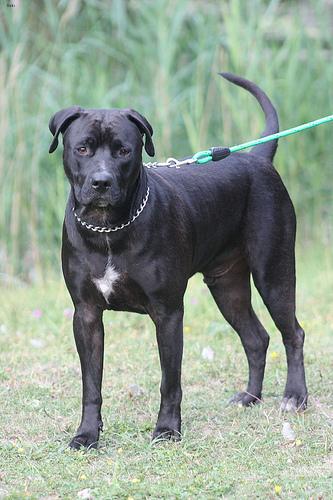
Breed: staffordshire bull terrier